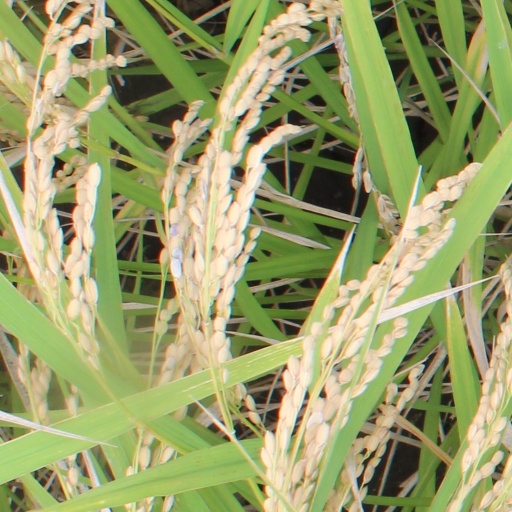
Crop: rice